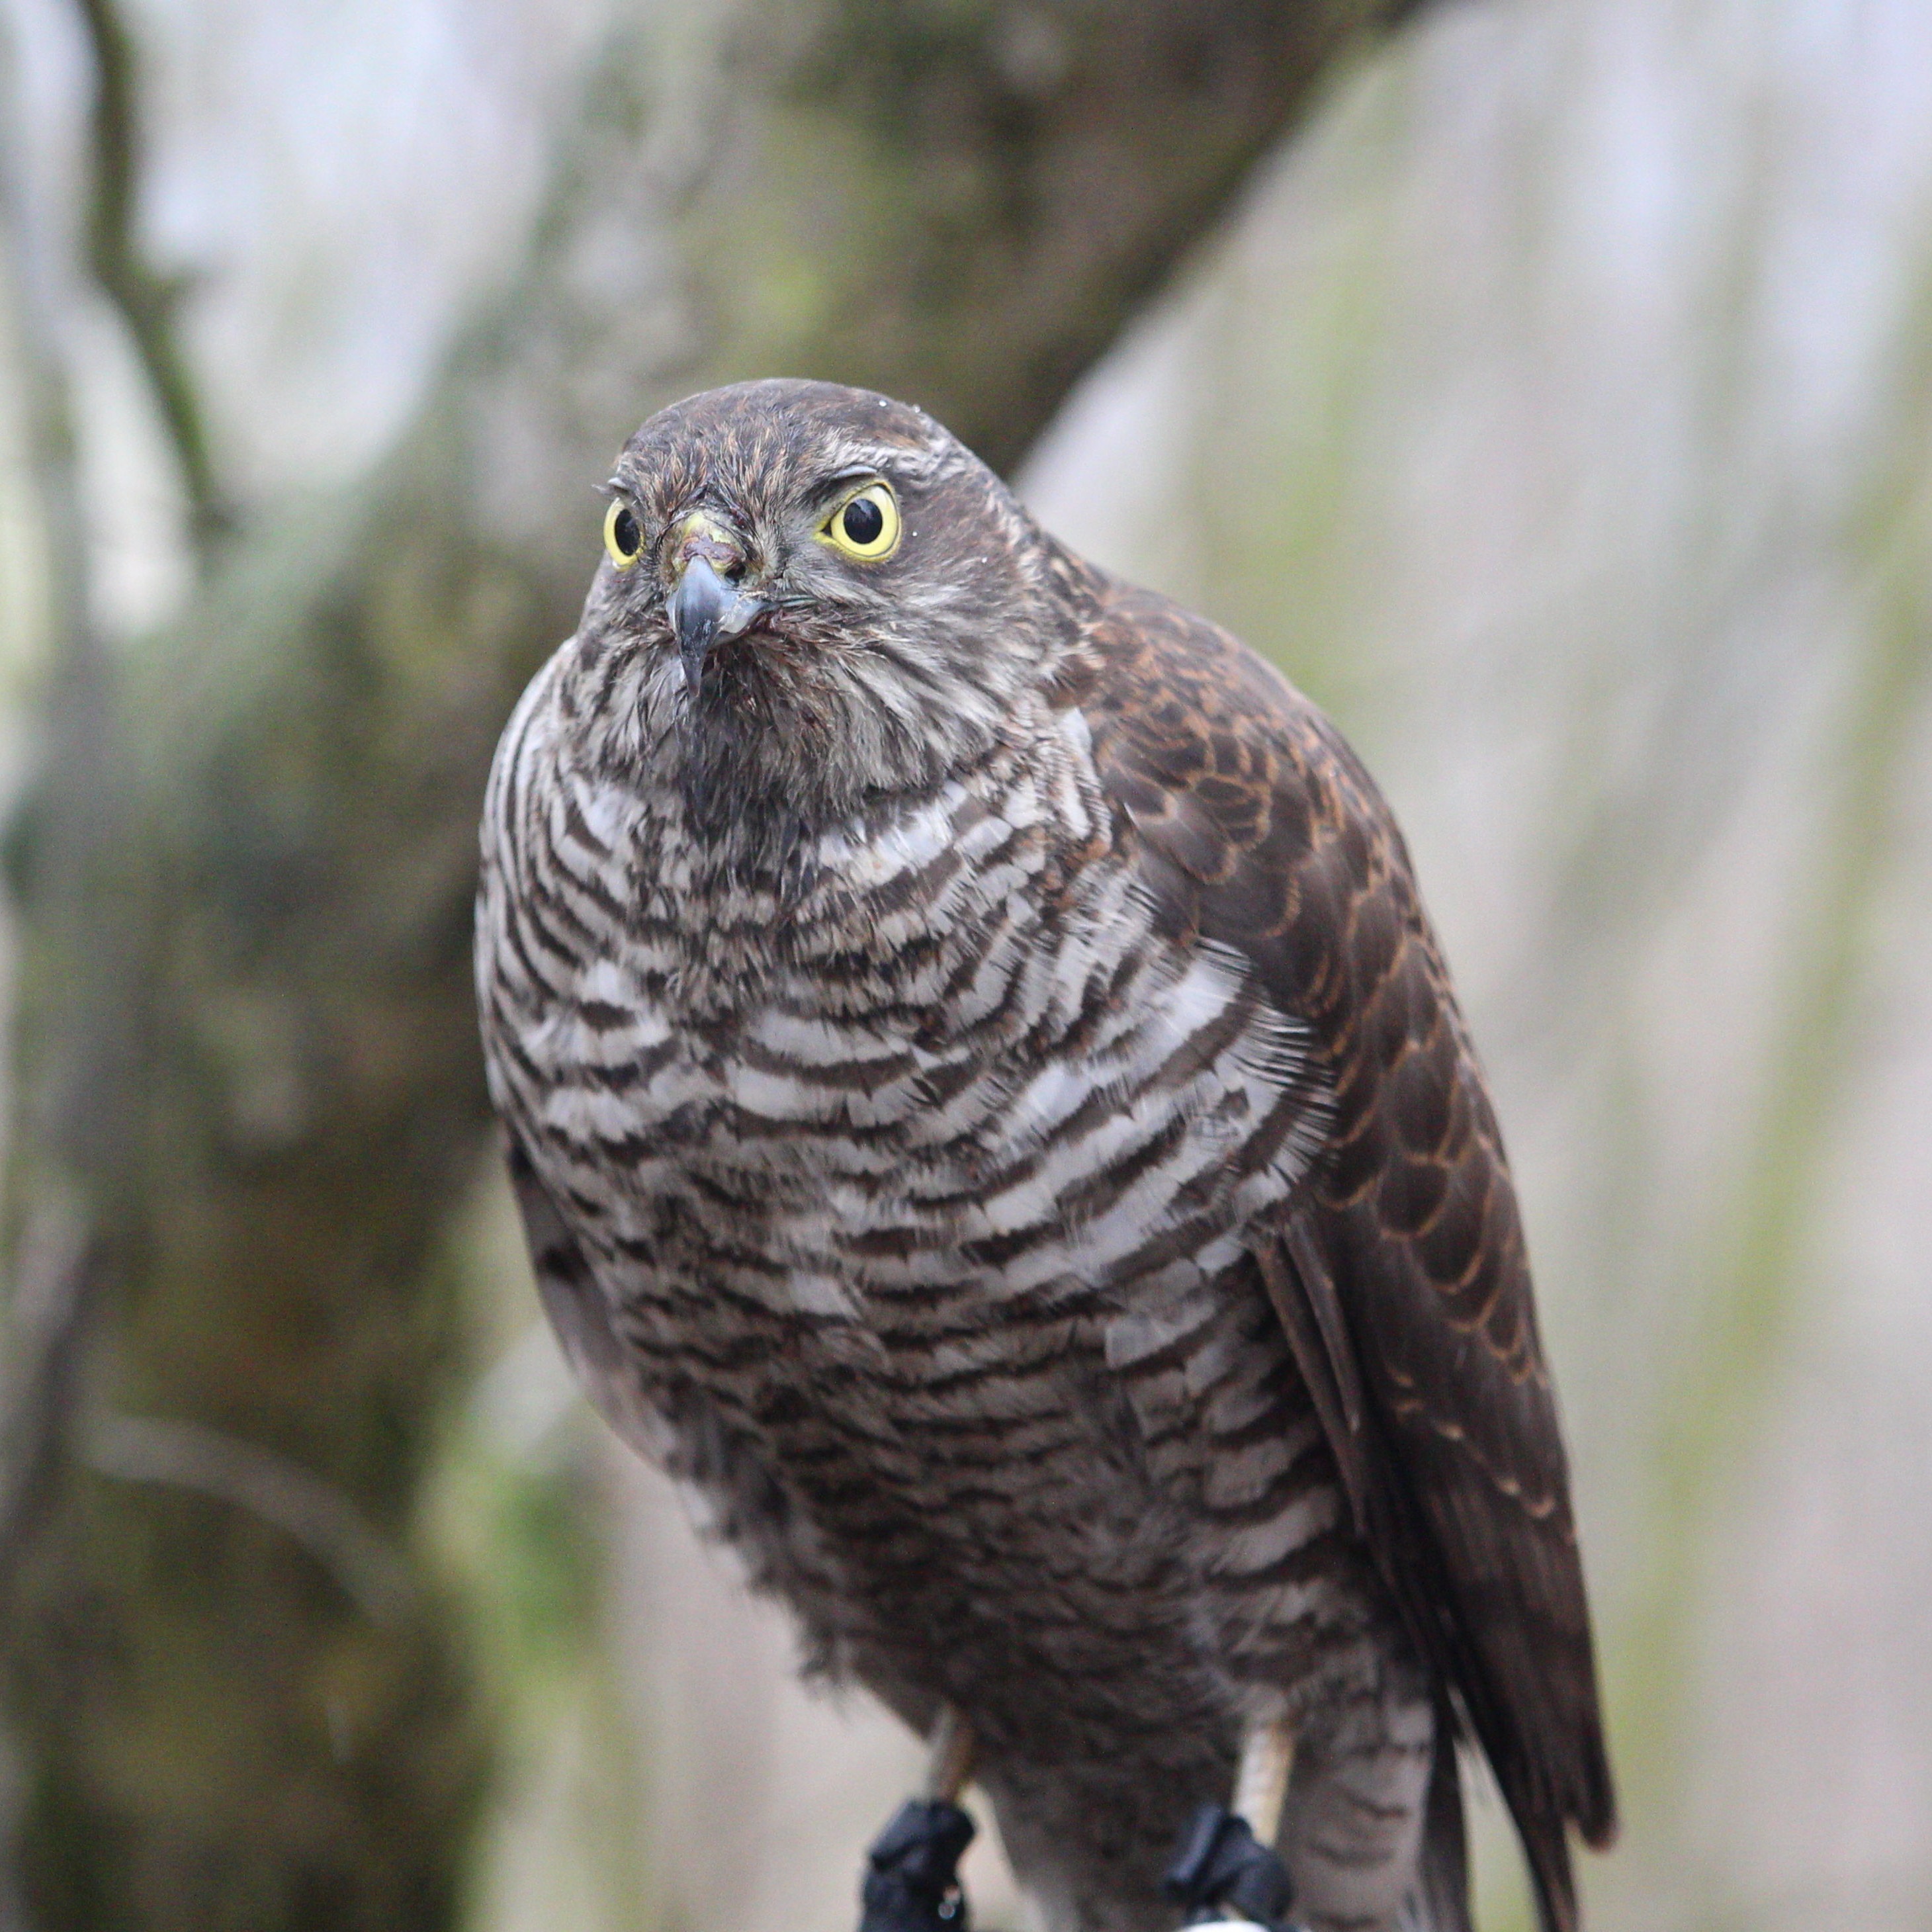
bird, wing, wildlife, beak, brown, hawk, owl, fauna, bird of prey, wings, vertebrate, falcon, buzzard, great grey owl, red kite, accipitriformes